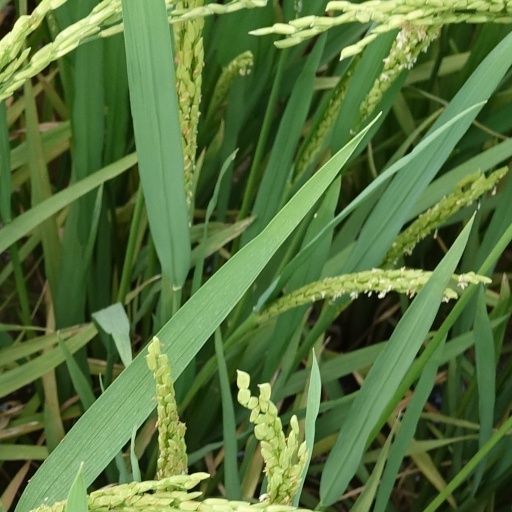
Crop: rice